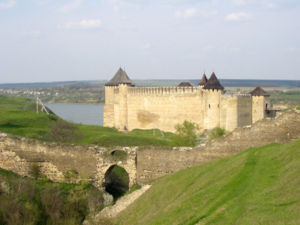
Khotin
Khotin en by i Tjernivtsi oblast i det vestlige Ukraine og er det administrative center i Khotin rajon. Byen har 9.692 indbyggere. Byen er beliggende ved højre bred af Dnestr og er en del af den historiske region Bessarabien.